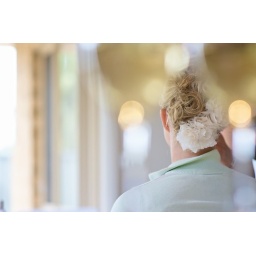
Shot between 2 glasses of wine to get the golden look around the bride